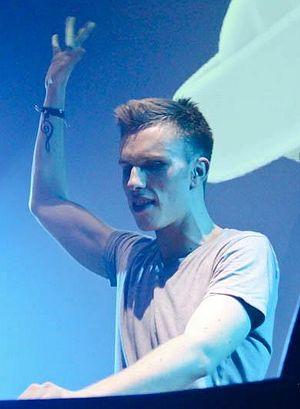
Nicky Romero, de son vrai nom Nick Rotteveel, est un disc jockey et compositeur de house néerlandais. Au fil de sa carrière, il collabore avec des artistes notables tels que Tiësto, Fedde Le Grand, David Guetta, Sander van Doorn, Avicii, Krewella, Hardwell, Calvin Harris et NERVO. Son single Toulouse se classe dans le top 10 des ventes sur Beatport durant plusieurs semaines. La chaîne américaine MTV, le nomme « artiste dance à surveiller » en 2012.